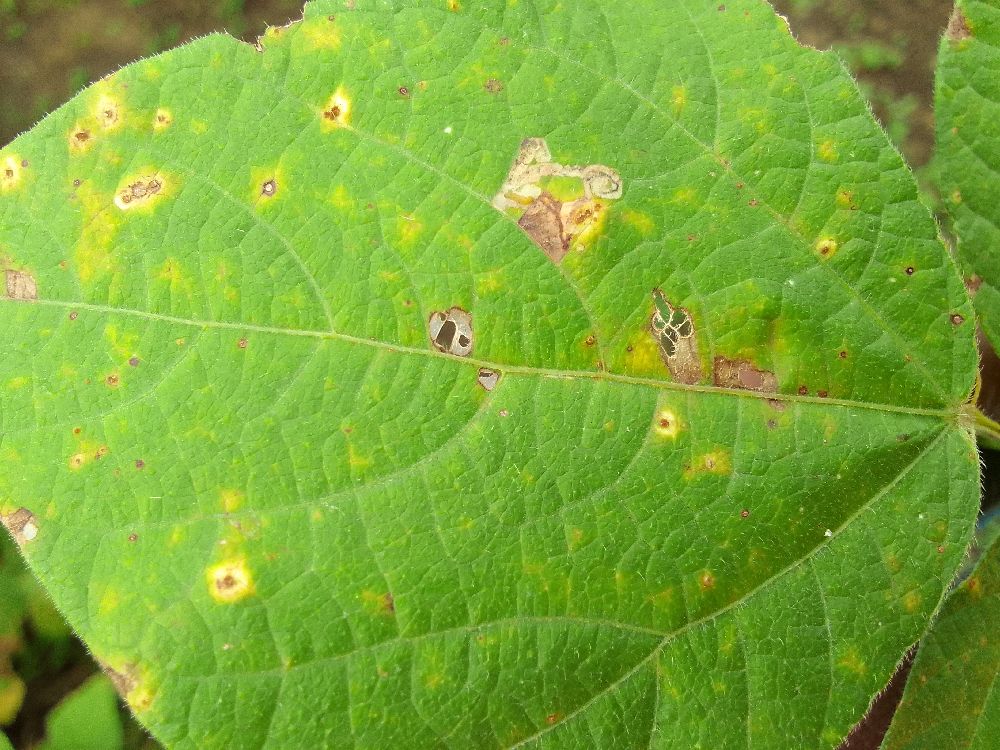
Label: rust